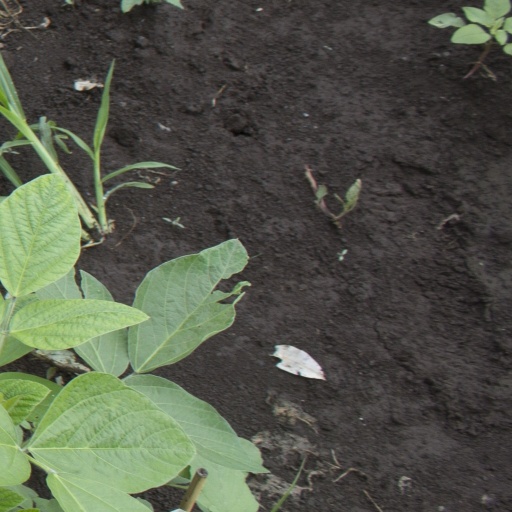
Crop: soybean